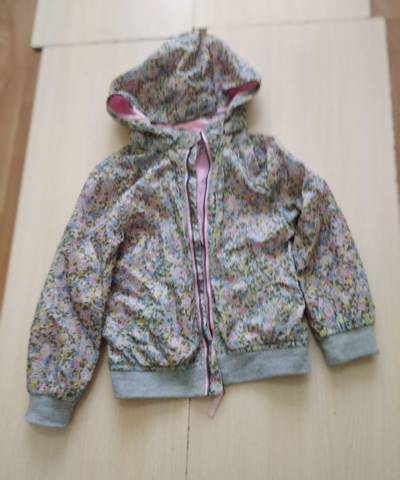
Waste category: clothes